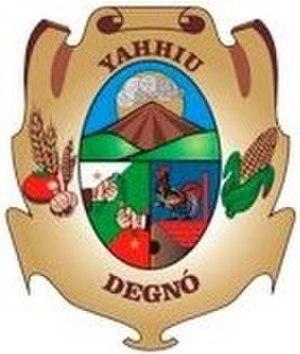
Cortazar est l'une des 46 municipalités qui composent l'État de Guanajuato, au Mexique.